Olivia Manning

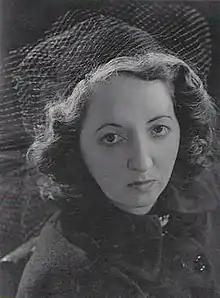
Manning,

Olivia Mary Manning (2 March 1908 – 23 July 1980) was a British novelist, poet, writer, and reviewer. Her fiction and non-fiction, frequently detailing journeys and personal odysseys, were principally set in the United Kingdom, Europe, and the Middle East. She often wrote from her personal experience, though her books also demonstrate strengths in imaginative writing. Her books are widely admired for her artistic eye and vivid descriptions of place.